Sky position (RA, Dec in degrees): 336.481, -0.7407
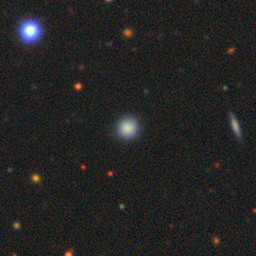
Galaxy morphology: Round Smooth Galaxies